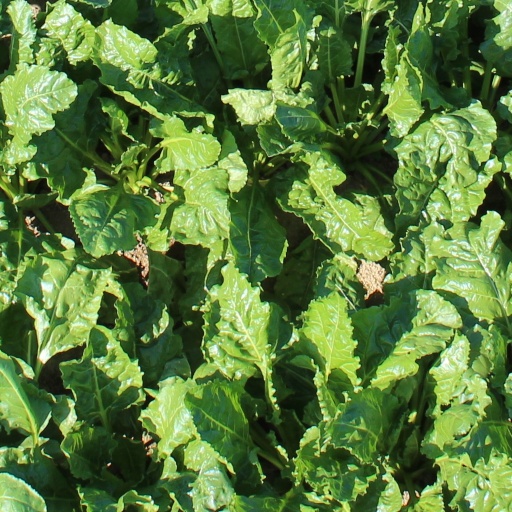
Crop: sugar beet